Thuburbo Majus

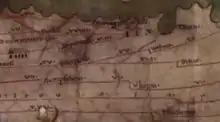
extract of the Tabula Peutingeriana showing Thuburbo, Roman North Africa, during 4th century.

The Bishopric was founded during the Roman Empire and survived through the Arian Vandal and Orthodox Byzantine empires, only ceasing to function with the Muslim conquest of the Maghreb. The diocese was refounded in name at least in the 20th century. Known bishops include: